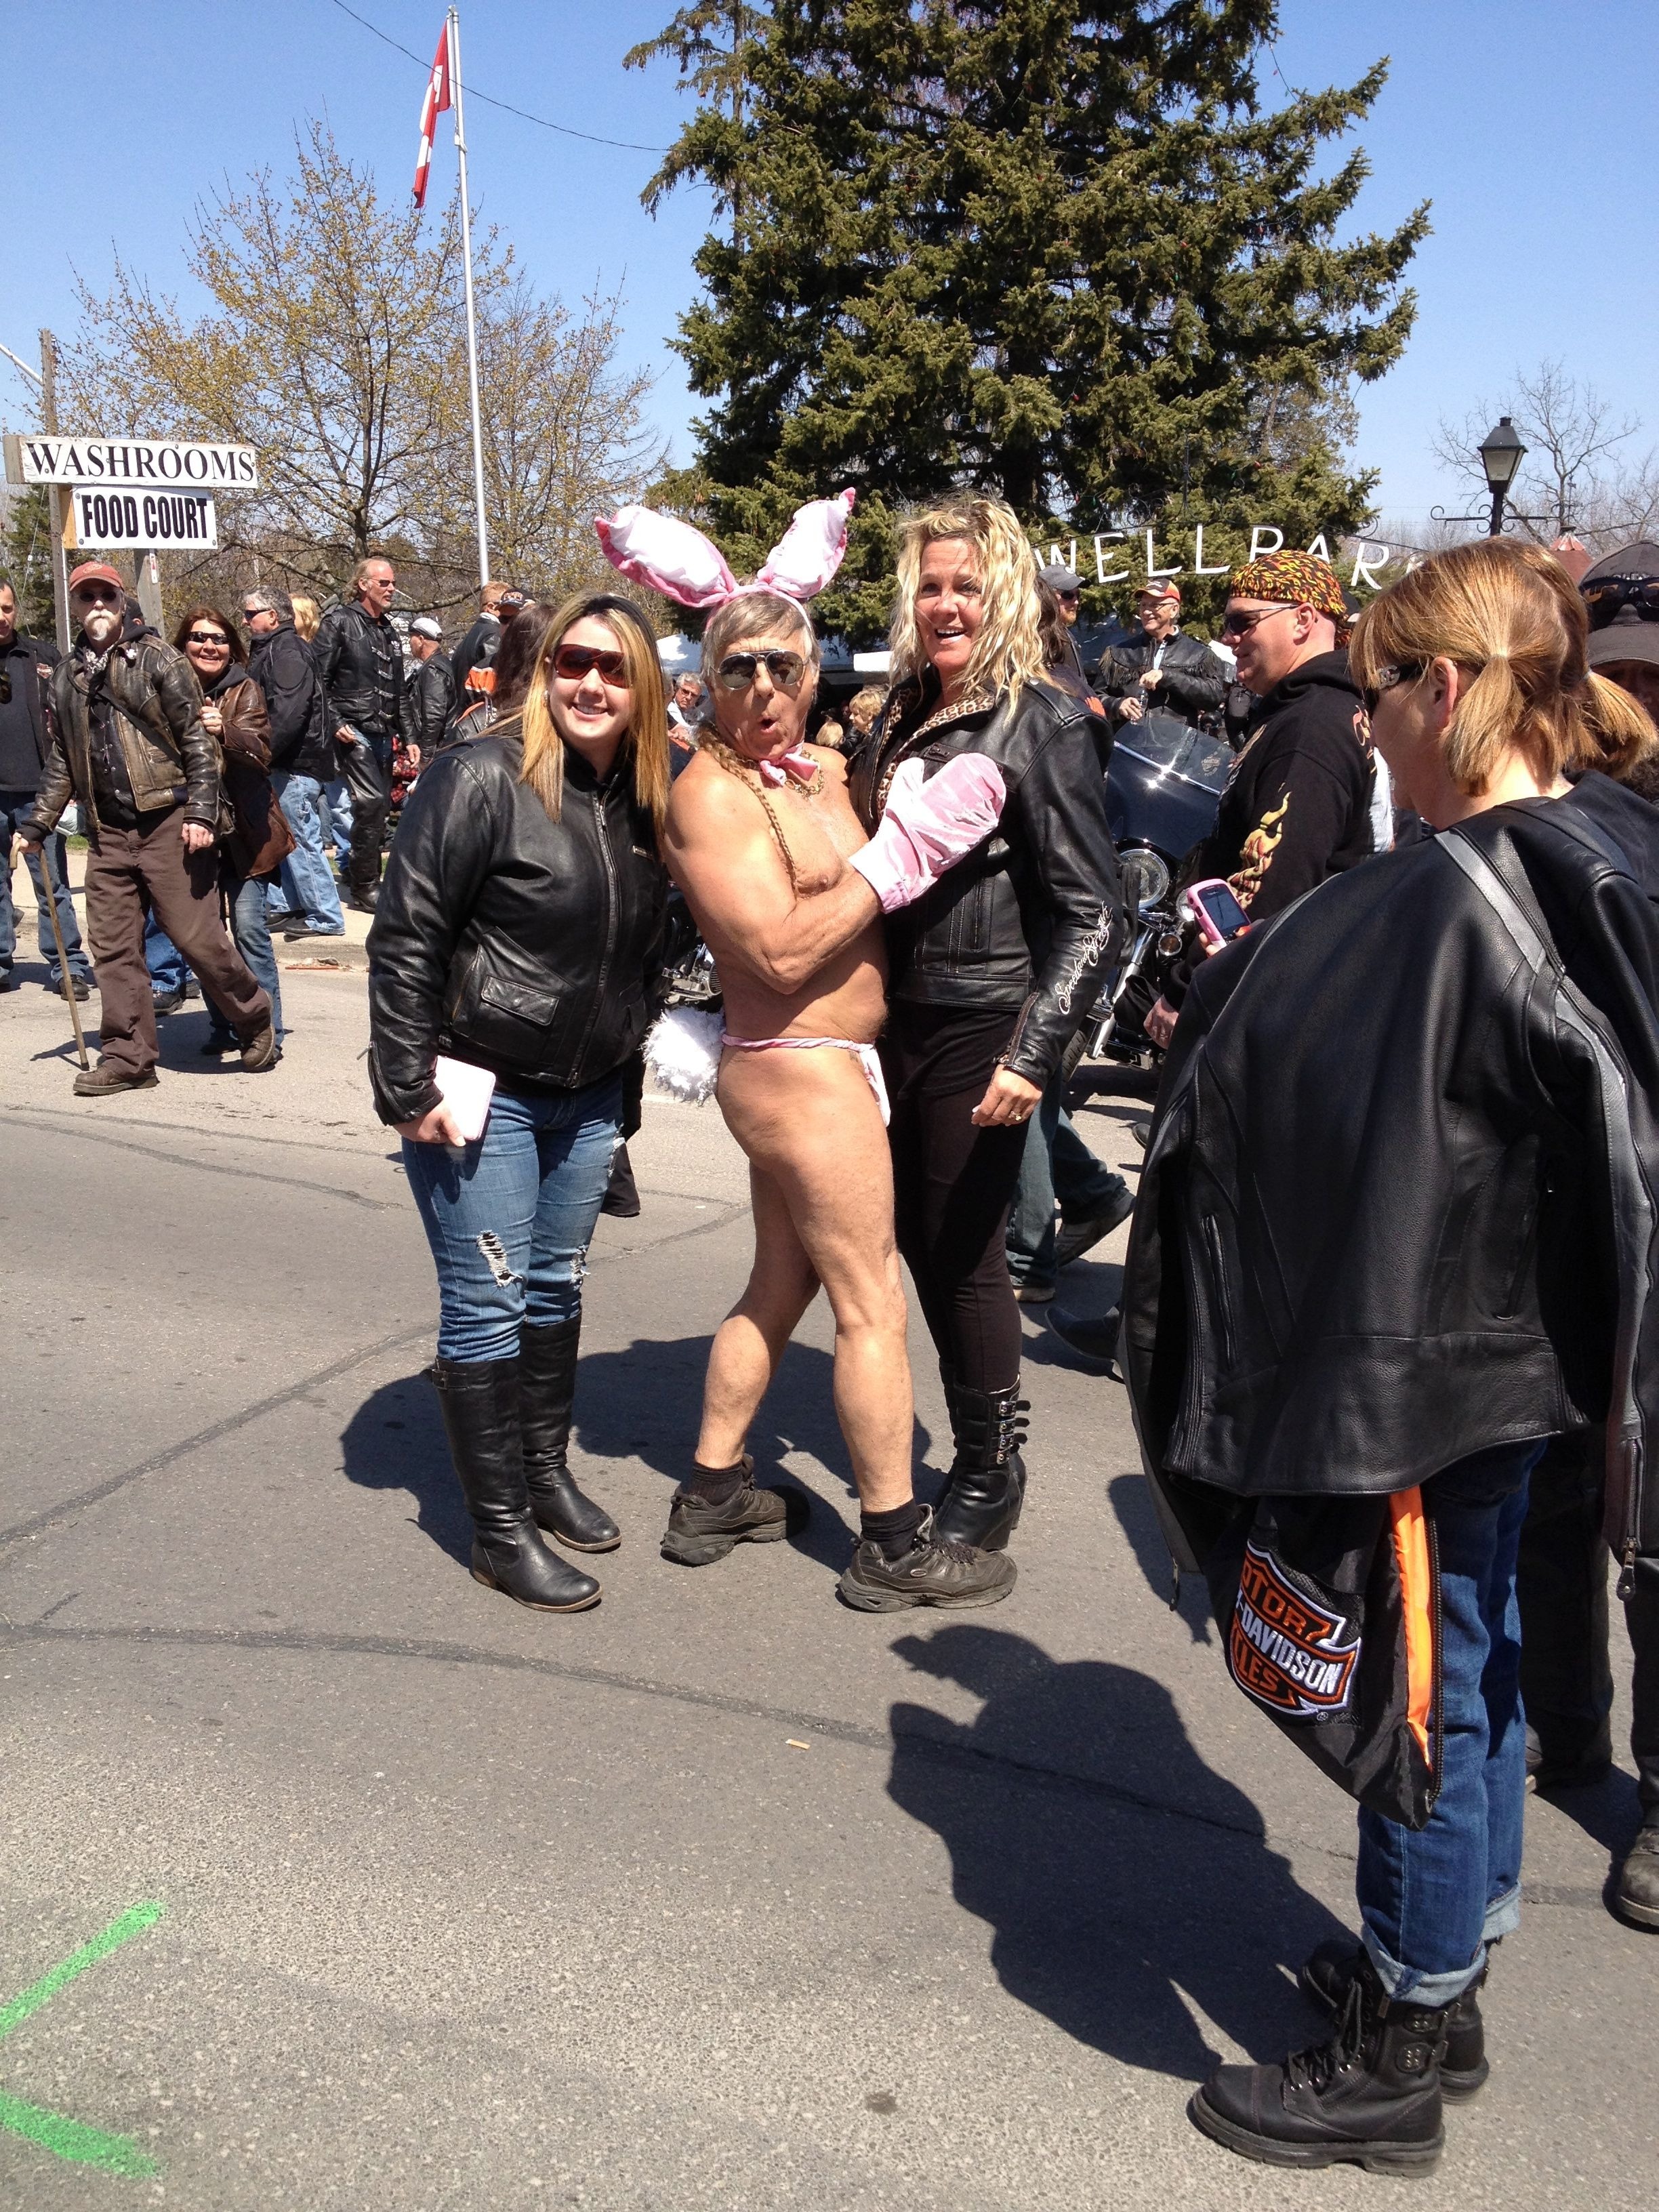
tree, group, girl, road, street, car, crowd, recreation, vehicle, product, outdoors, festival, adults, fun, canada, funny, bikers, event, ontario, costume, public event, port dover